If You Don't Know Me by Now

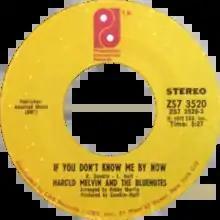
One of side-A labels of the US single

"If You Don't Know Me by Now" is a song written by Kenny Gamble and Leon Huff, and recorded by the Philadelphia soul musical group Harold Melvin & the Blue Notes. It became their first hit after being released as a single in September 1972, topping the US R&B chart and peaking at number 3 on the US "Billboard" Hot 100.